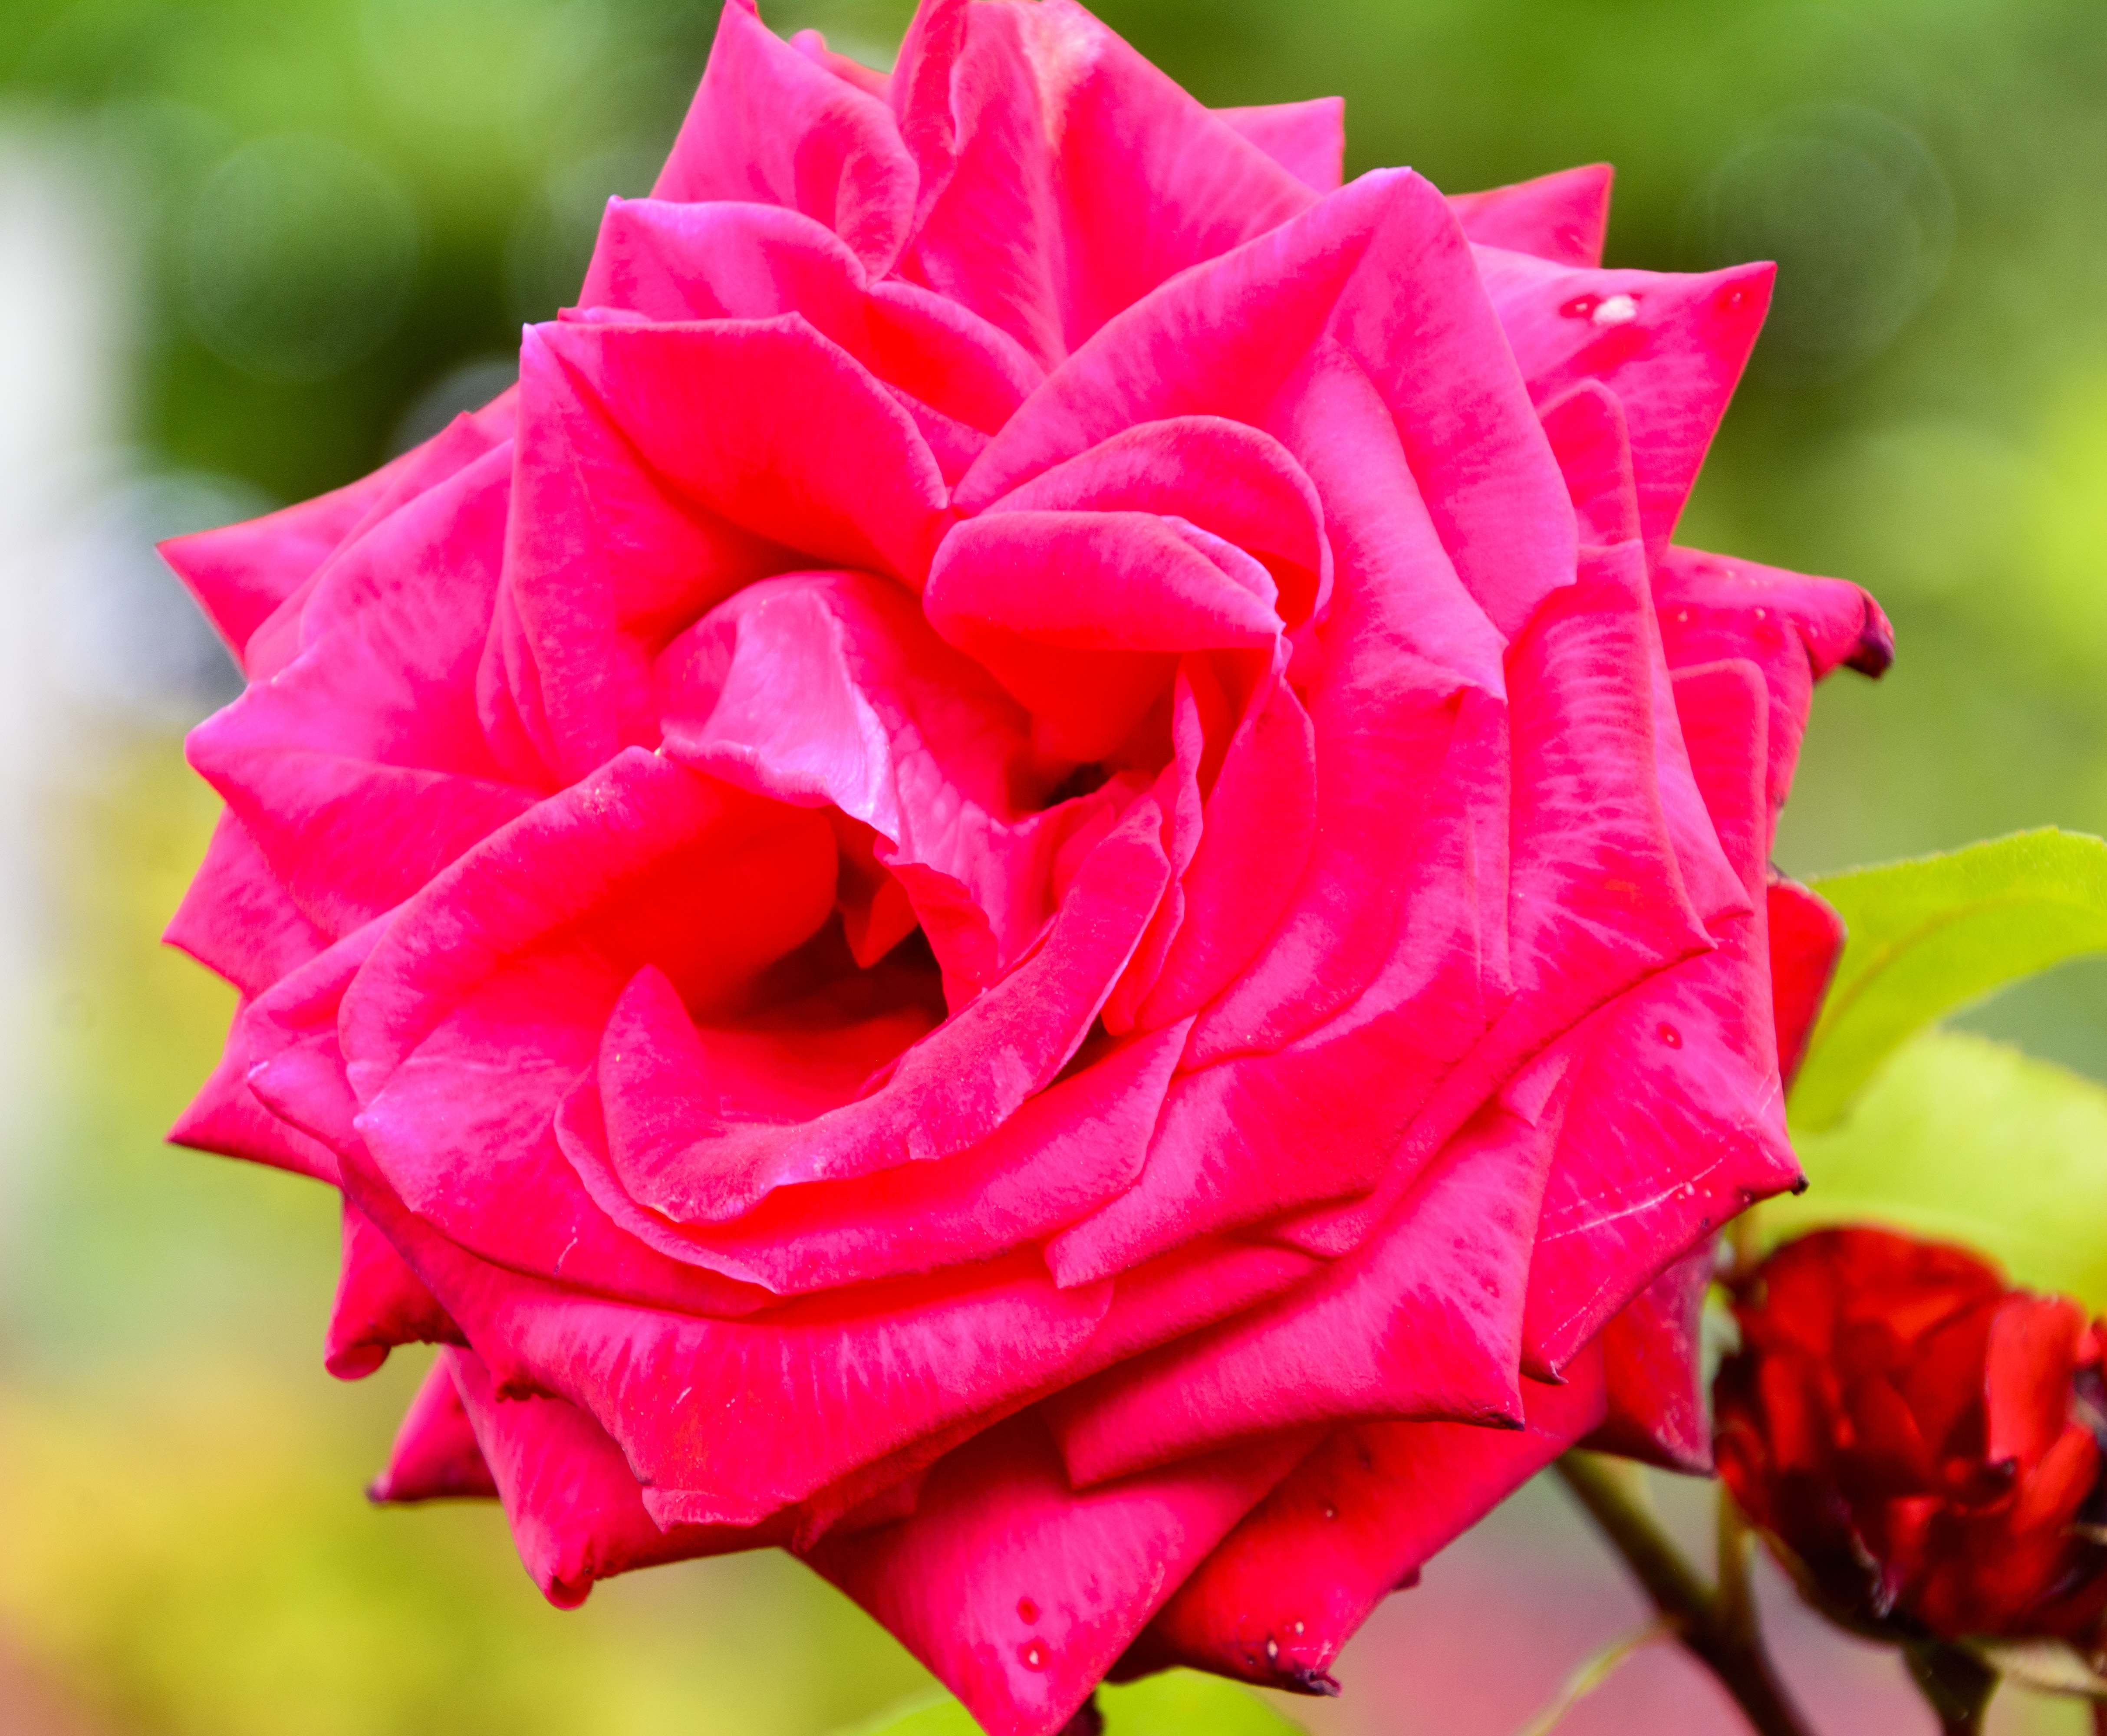
nature, plant, flower, petal, rose, red, pink, flora, scotland, floribunda, macro photography, flowering plant, garden roses, rose family, plant stem, land plant, rosa centifolia, rose order